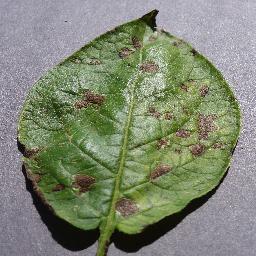
Label: Potato___Early_blight